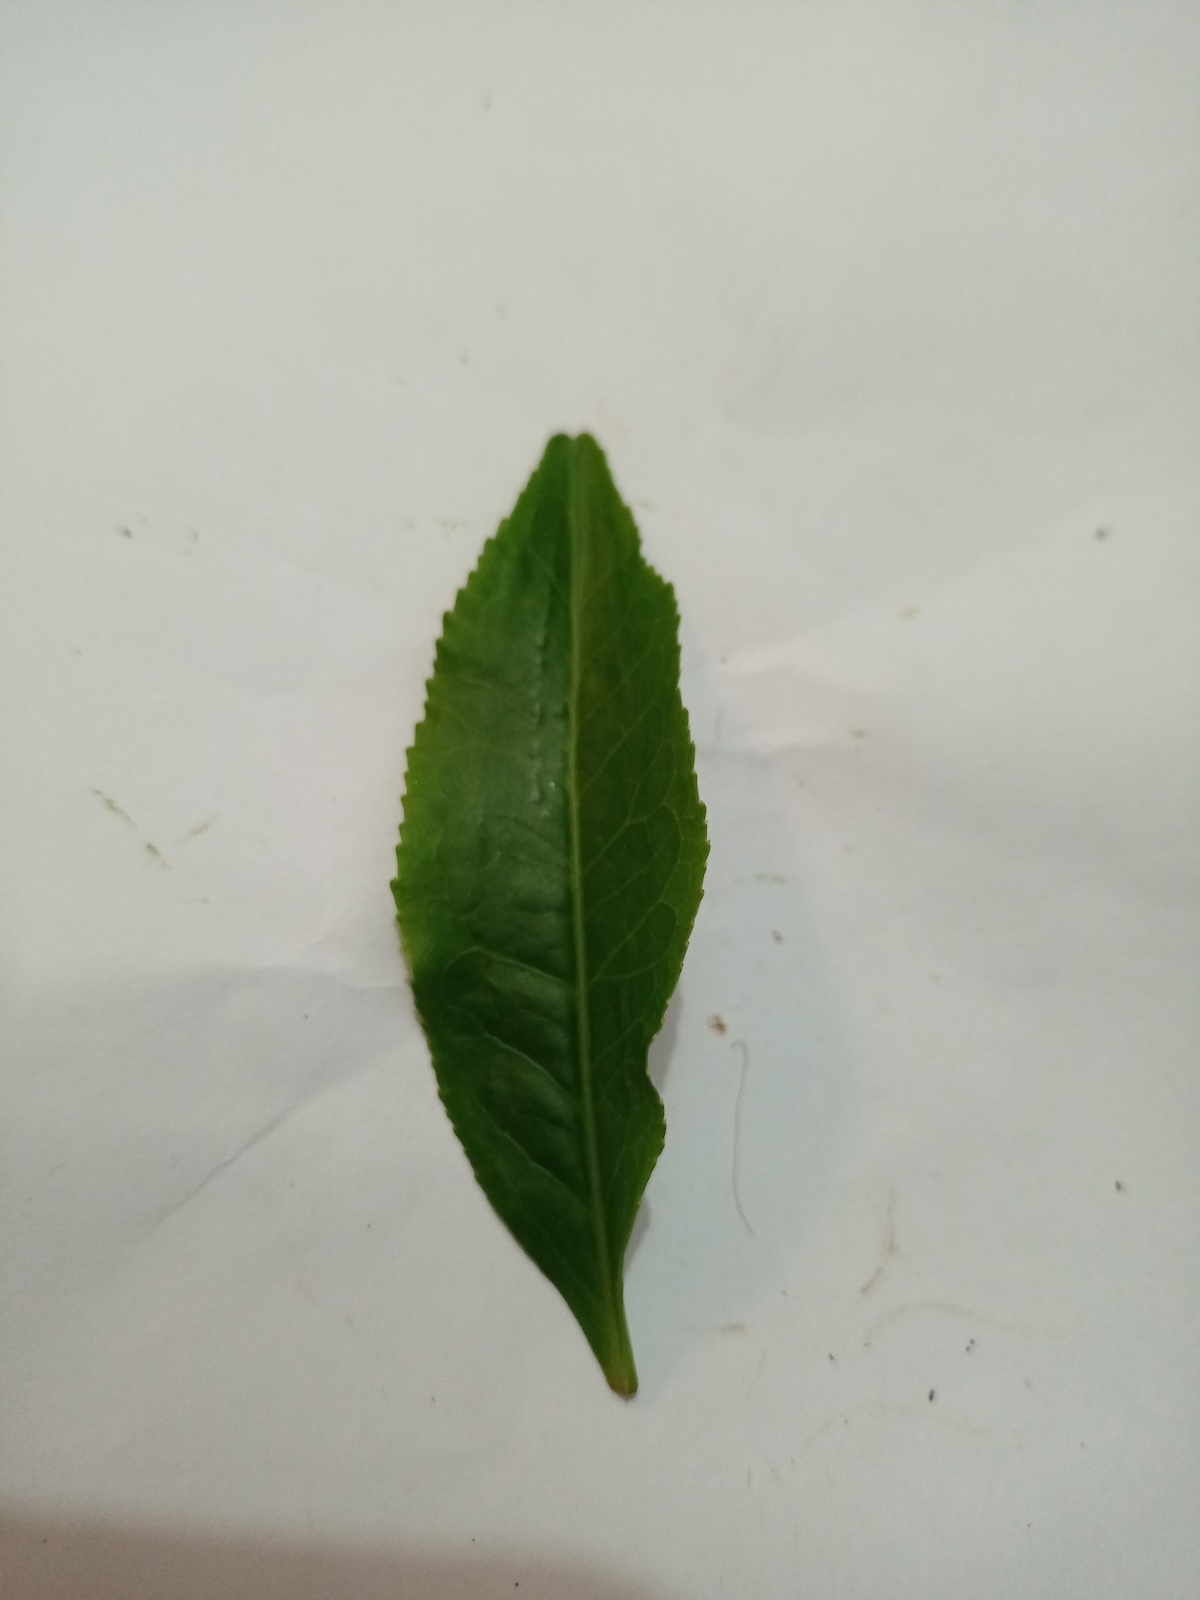
Label: Healthy leaf